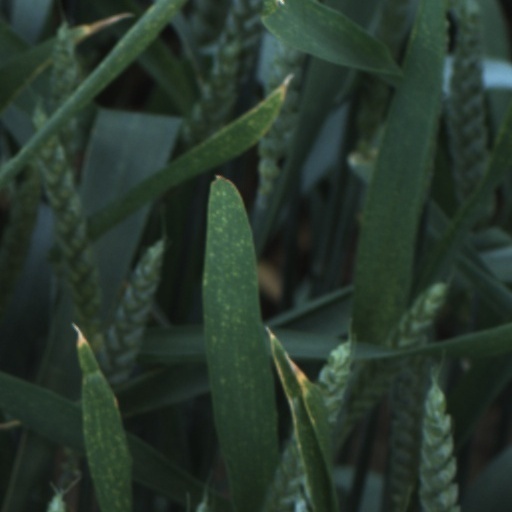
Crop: wheat